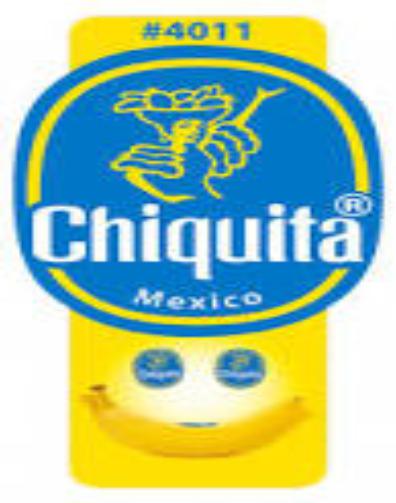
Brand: Chiquita
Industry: Clothes